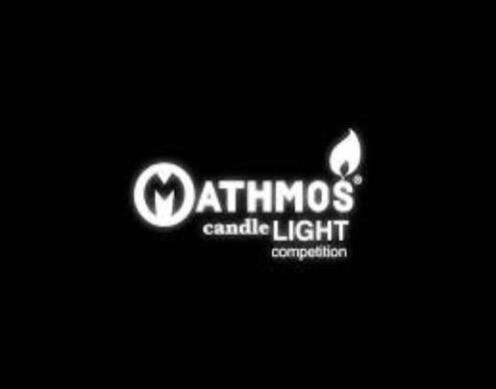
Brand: mathmos
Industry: Necessities